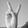
ASL letter: V